Yellow Bird (Walla Walla leader)

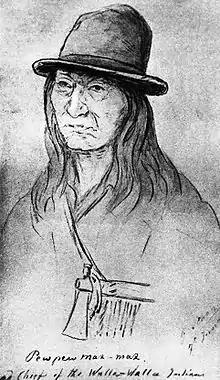
Chief Peo-peo-mox-mox, drawing by Gustav Sohon, 1855

Piupiumaksmaks (alternatively spelled "Peo-peo-mox-mox" or "Peopeomoxmox"; c. 1800 – 1855) was head chief of the Walla Walla tribe and son to the preceding chief Tumatapum. His name meant Yellow Bird, but it was often mistranslated as Yellow Serpent by Europeans.